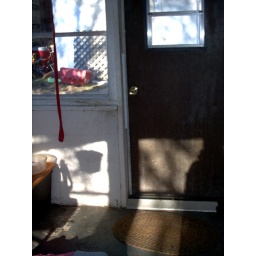
Aluminum door to patio/ landing/ steps. Large outbuilding out window in background.